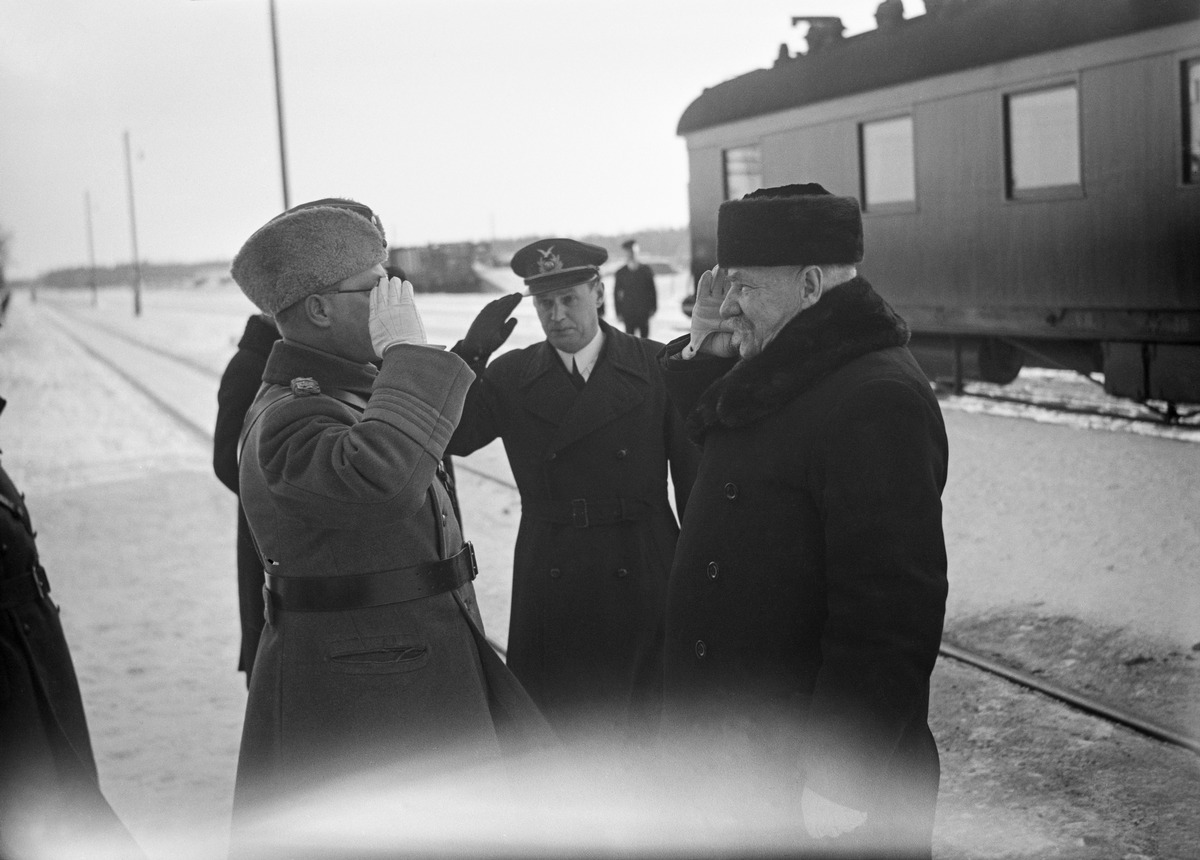
Presidentti Svinhufvud palaa kotiin Kotkaniemeen
President Svinhufvud återvänder till sitt hem Kotkaniemi; President Svinhufvud returns to Luumäki
sisällön kuvaus: Presidentti Svinhufvud palaa Luumäelle maaliskuussa 1937. content description: President Svinhufvud returns to Luumäki in March 1937. innehållsbeskrivning: President Svinhufvud återvänder till Luumäki i mars 1937.
Kuvaaja: Sundström, Hugo, kuvaaja
Vuosi: 1937
Paikka: Suomi, Etelä-Karjala, Luumäki
Aiheet: Svinhufvud, Pehr Evind; HBL; presidentit; rautatieasemat; presidents; politics; railway stations; presidenter; politik; järnvägsstationer